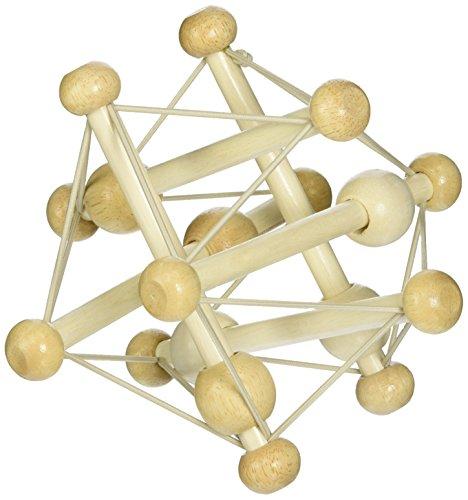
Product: Manhattan Toy Skwish Natural Rattle and Teether Grasping Activity Toy
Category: Toys & Games | Baby & Toddler Toys | Rattles & Plush Rings
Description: Skwish rattles and teethers from Manhattan Toy have been an awarding winning favorite of both babies and parents for over 30 years.
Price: $14.49
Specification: ProductDimensions:5.5x5.5x5.5inches|ItemWeight:3.36ounces|ShippingWeight:4ounces(Viewshippingratesandpolicies)|DomesticShipping:ItemcanbeshippedwithinU.S.|InternationalShipping:ThisitemcanbeshippedtoselectcountriesoutsideoftheU.S.LearnMore|ASIN:B001QKIVO0|Itemmodelnumber:209620|Manufacturerrecommendedage:1month-5years